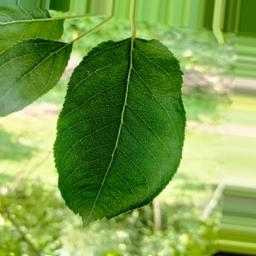
Label: Healthy